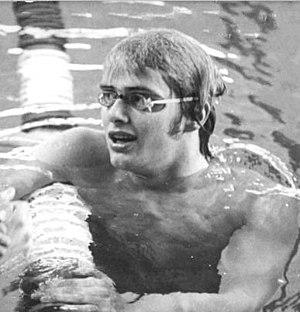
Rainer Strohbach, né le 17 avril 1958 à Dresde, est un nageur est-allemand, spécialiste des courses de nage libre.